Question: Please indicate a possible affordance area of the broccoli that can be used for eating
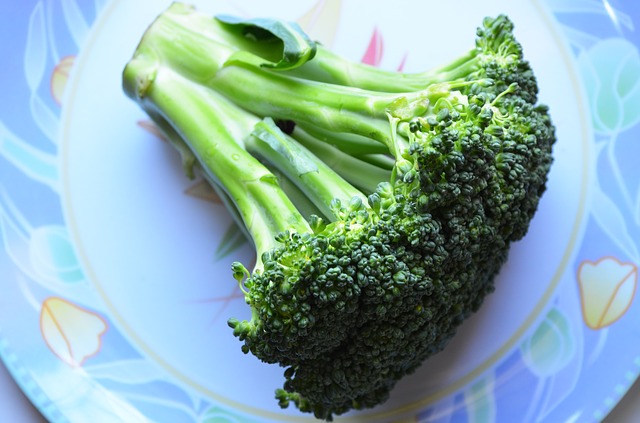
Answer: [122, 3.5, 563, 419.5]